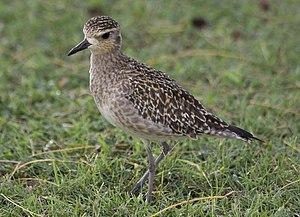
Le Pluvier fauve est une espèce d'oiseaux limicoles de taille moyenne appartenant à la famille des Charadriidae.